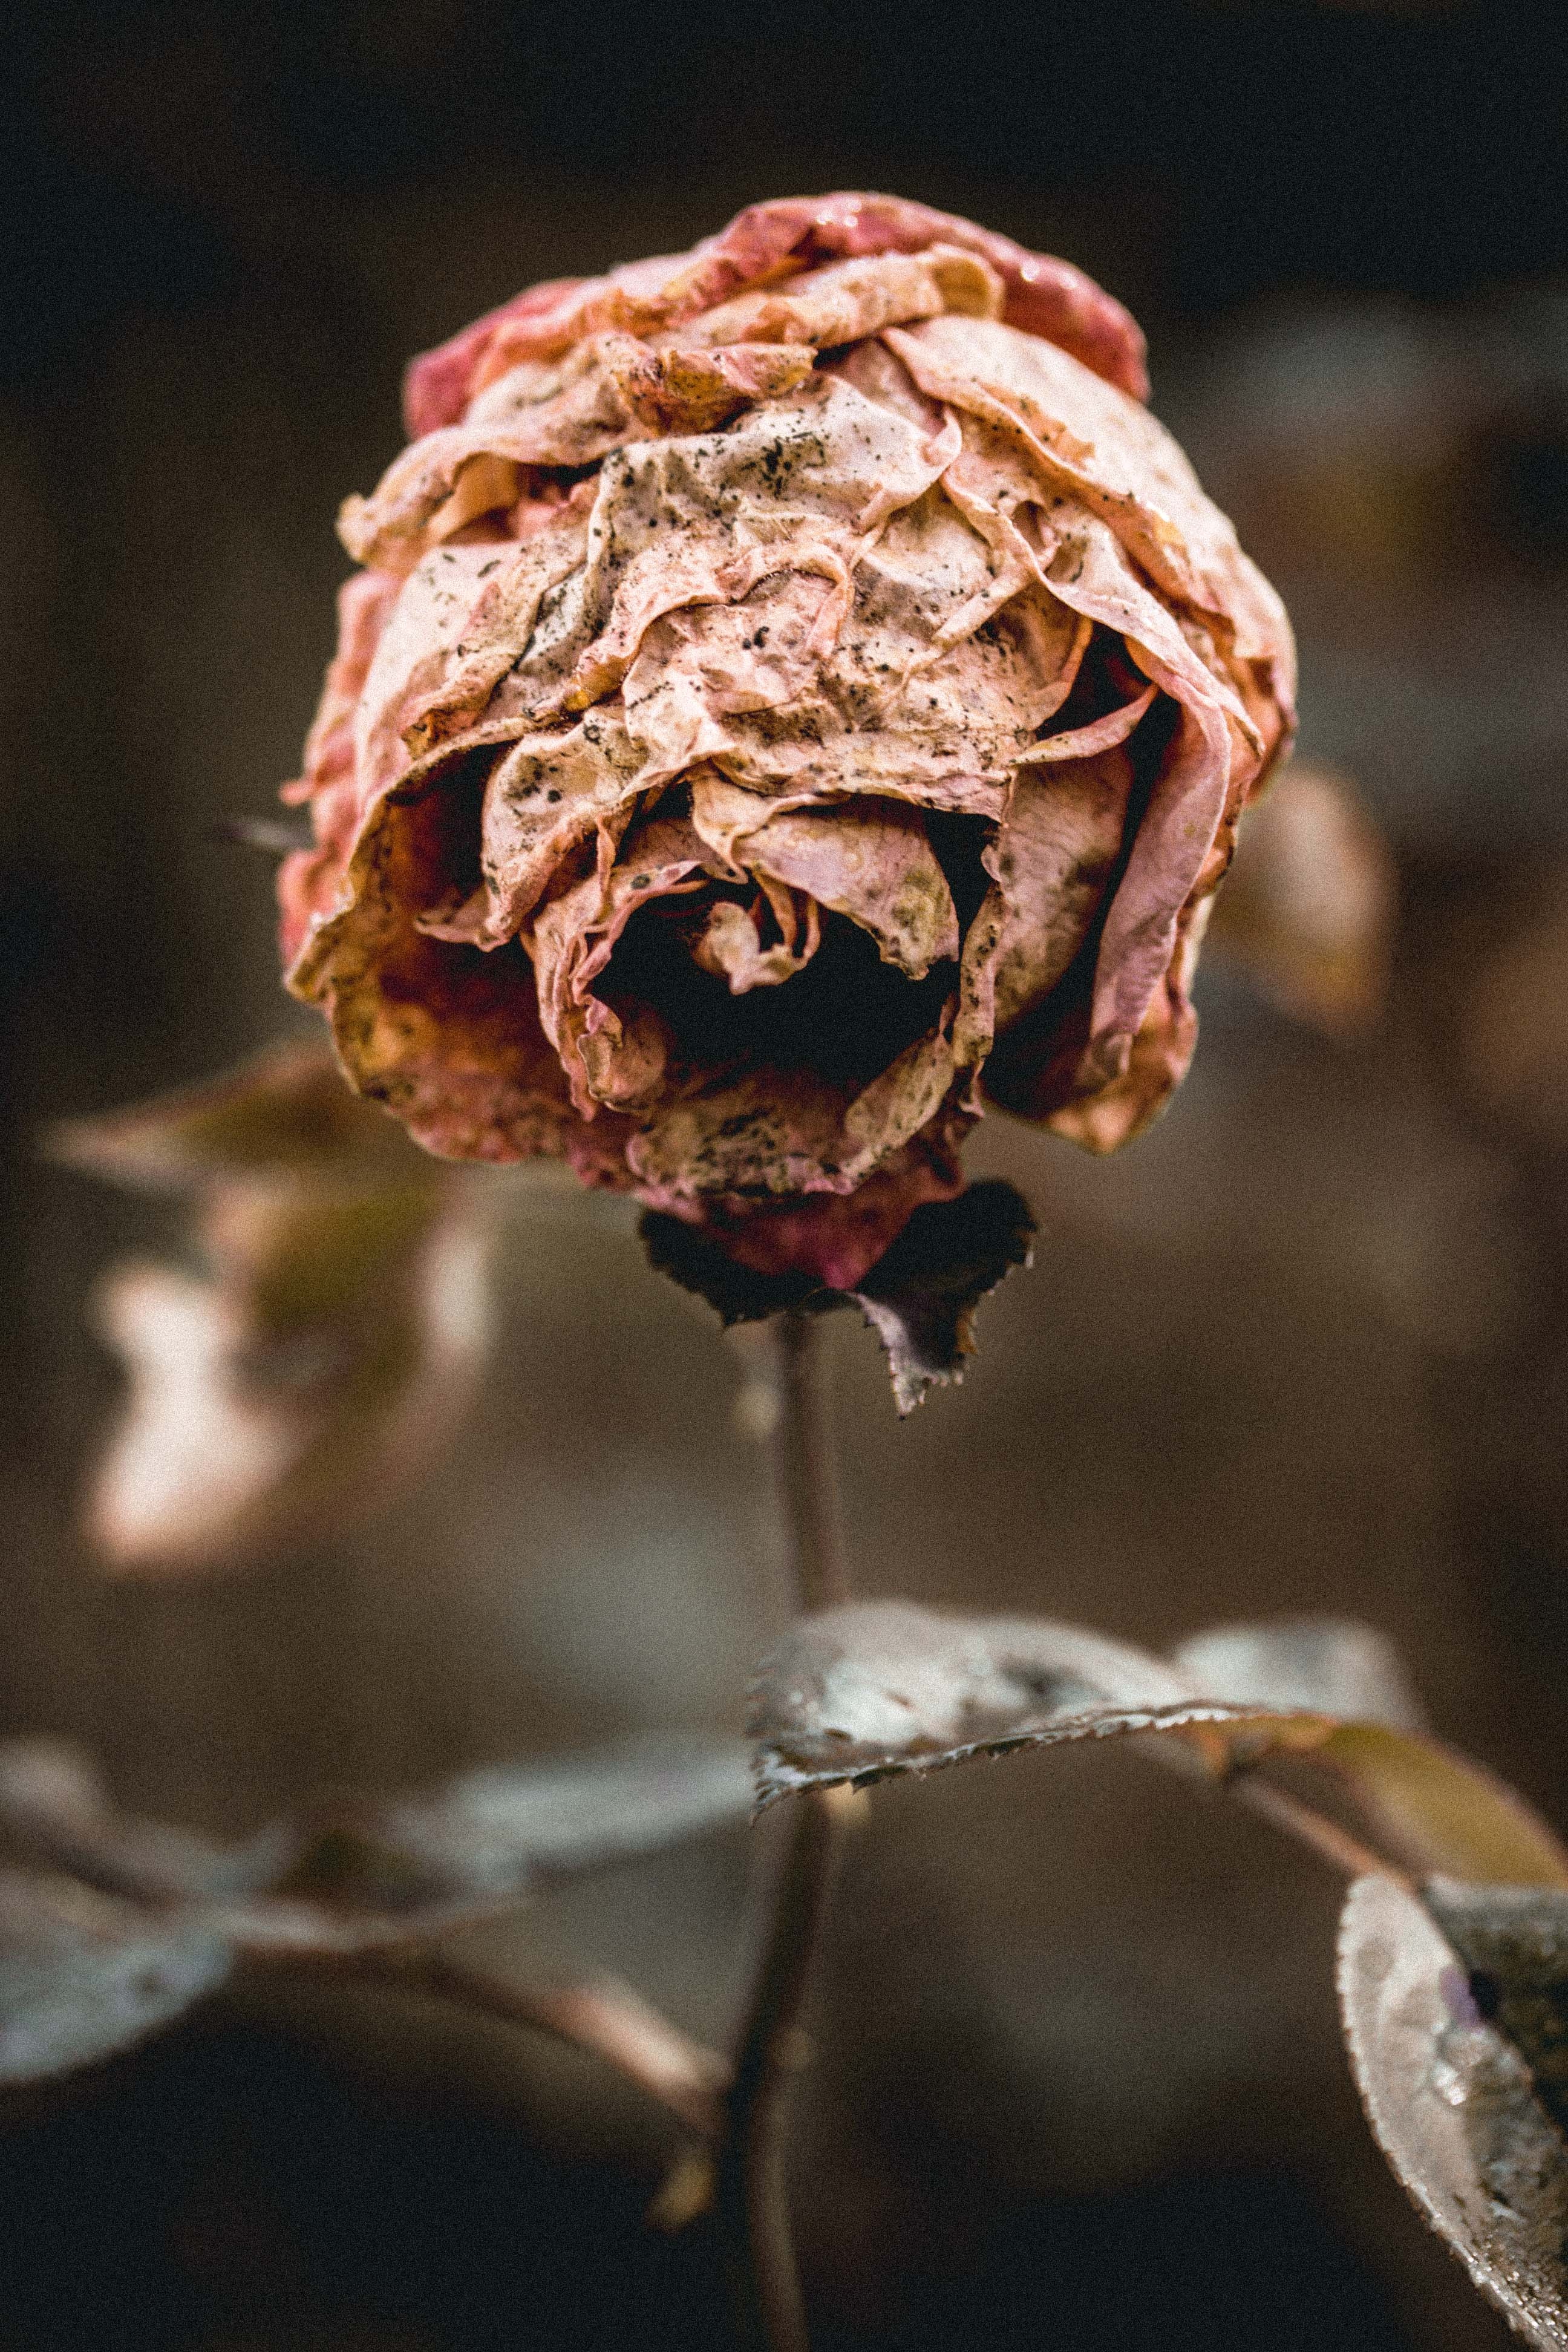
nature, branch, blossom, plant, white, photography, vintage, retro, leaf, flower, petal, summer, floral, love, rose, spring, green, produce, macro, romance, romantic, pink, wedding, flora, card, close up, design, day, anniversary, valentine, macro photography, flowering plant, land plant